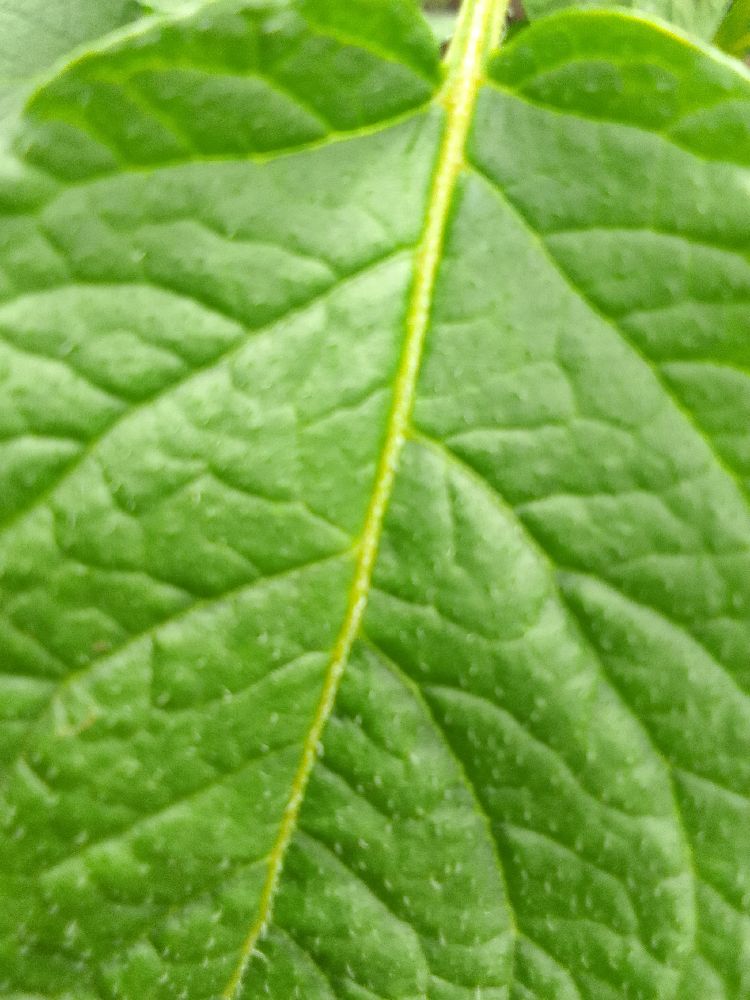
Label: Healthy